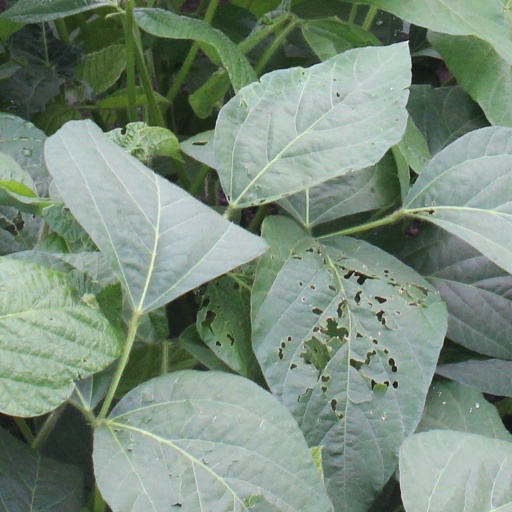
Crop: soybean